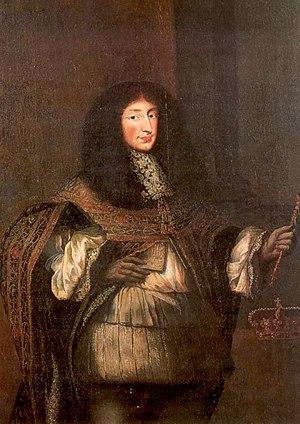
Charles-Emmanuel II, né à Turin le 20 juin 1634, mort à Turin le 12 juin 1675, est duc de Savoie et prince de Piémont de 1638 à 1675. Il était fils de Victor-Amédée Iᵉʳ, duc de Savoie et prince de Piémont, et de Christine de France.
Les titres de comte, puis de duc de Savoie sont des titres de noblesse rattachés au territoire de la Savoie propre, inféodé au royaume de Bourgogne, puis d'un territoire plus vaste, au sein du Saint-Empire. Le titre de comte de Savoie est associé à la dynastie des Humbertiens, comtes en Maurienne, à l'origine de la Maison de Savoie. Il n'est utilisé qu'à partir du XIIᵉ siècle. Le titre de duc est créé au début du XVᵉ siècle, regroupant tous les territoires des États de Savoie, avant de devenir un terme principalement administratif désignant la Savoie actuelle, à la suite de l’acquisition du titre de roi de Sardaigne par les ducs de Savoie.